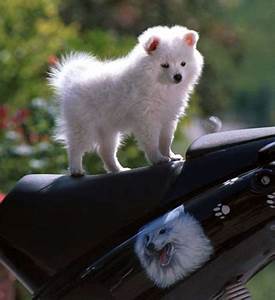
Label: cane